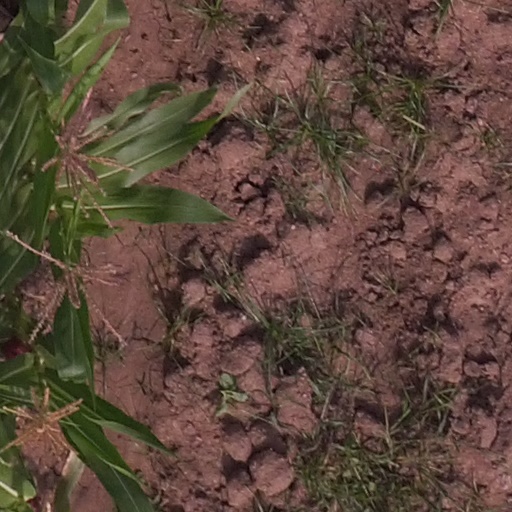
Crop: maize; corn